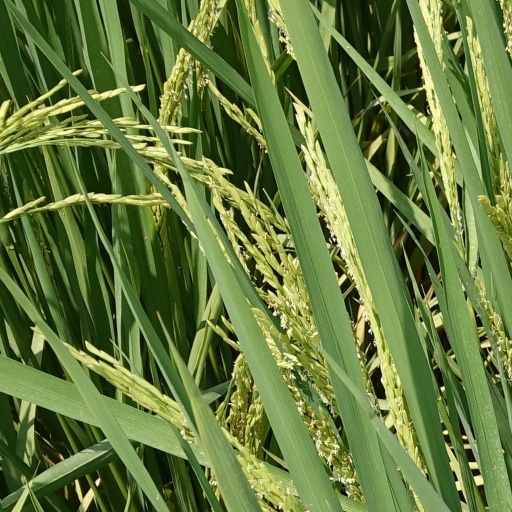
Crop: rice